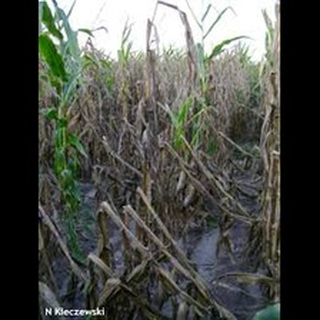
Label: wheat_common_root_rot